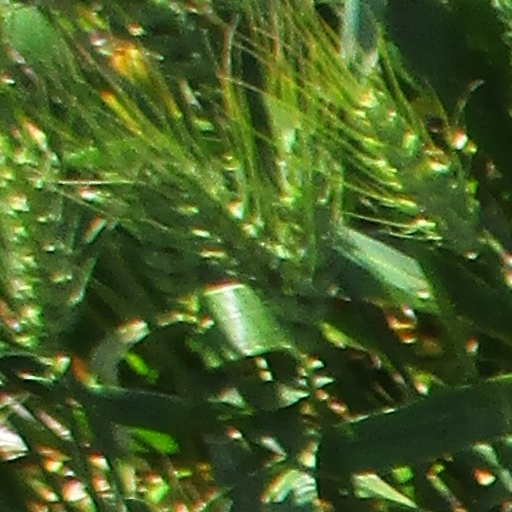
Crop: wheat